Prince Aage, Count of Rosenborg

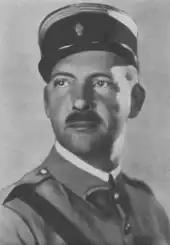
Prince Aage, Count of Rosenborg in the unifom of the Foreign Legion.

In 1922, Aage received permission from the King, as required by Danish law, to leave the Danish army in order to join the French Foreign Legion. After negotiations between the Danish and the French governments Prince Aage entered the Foreign Legion with the Officer rank of captain.